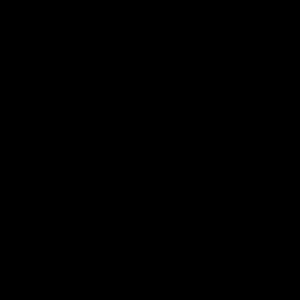
La théorie des sous-ensembles flous est une théorie mathématique du domaine de l’algèbre abstraite. Elle a été développée par Lotfi Zadeh en 1965 afin de représenter mathématiquement l'imprécision relative à certaines classes d'objets et sert de fondement à la logique floue.